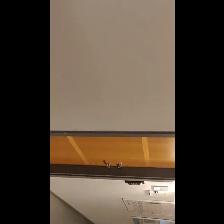
Label: NonHuman